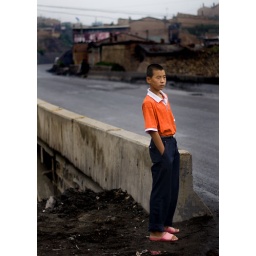
A boy stands by the main road cutting through the coal producing region of Datong, China.